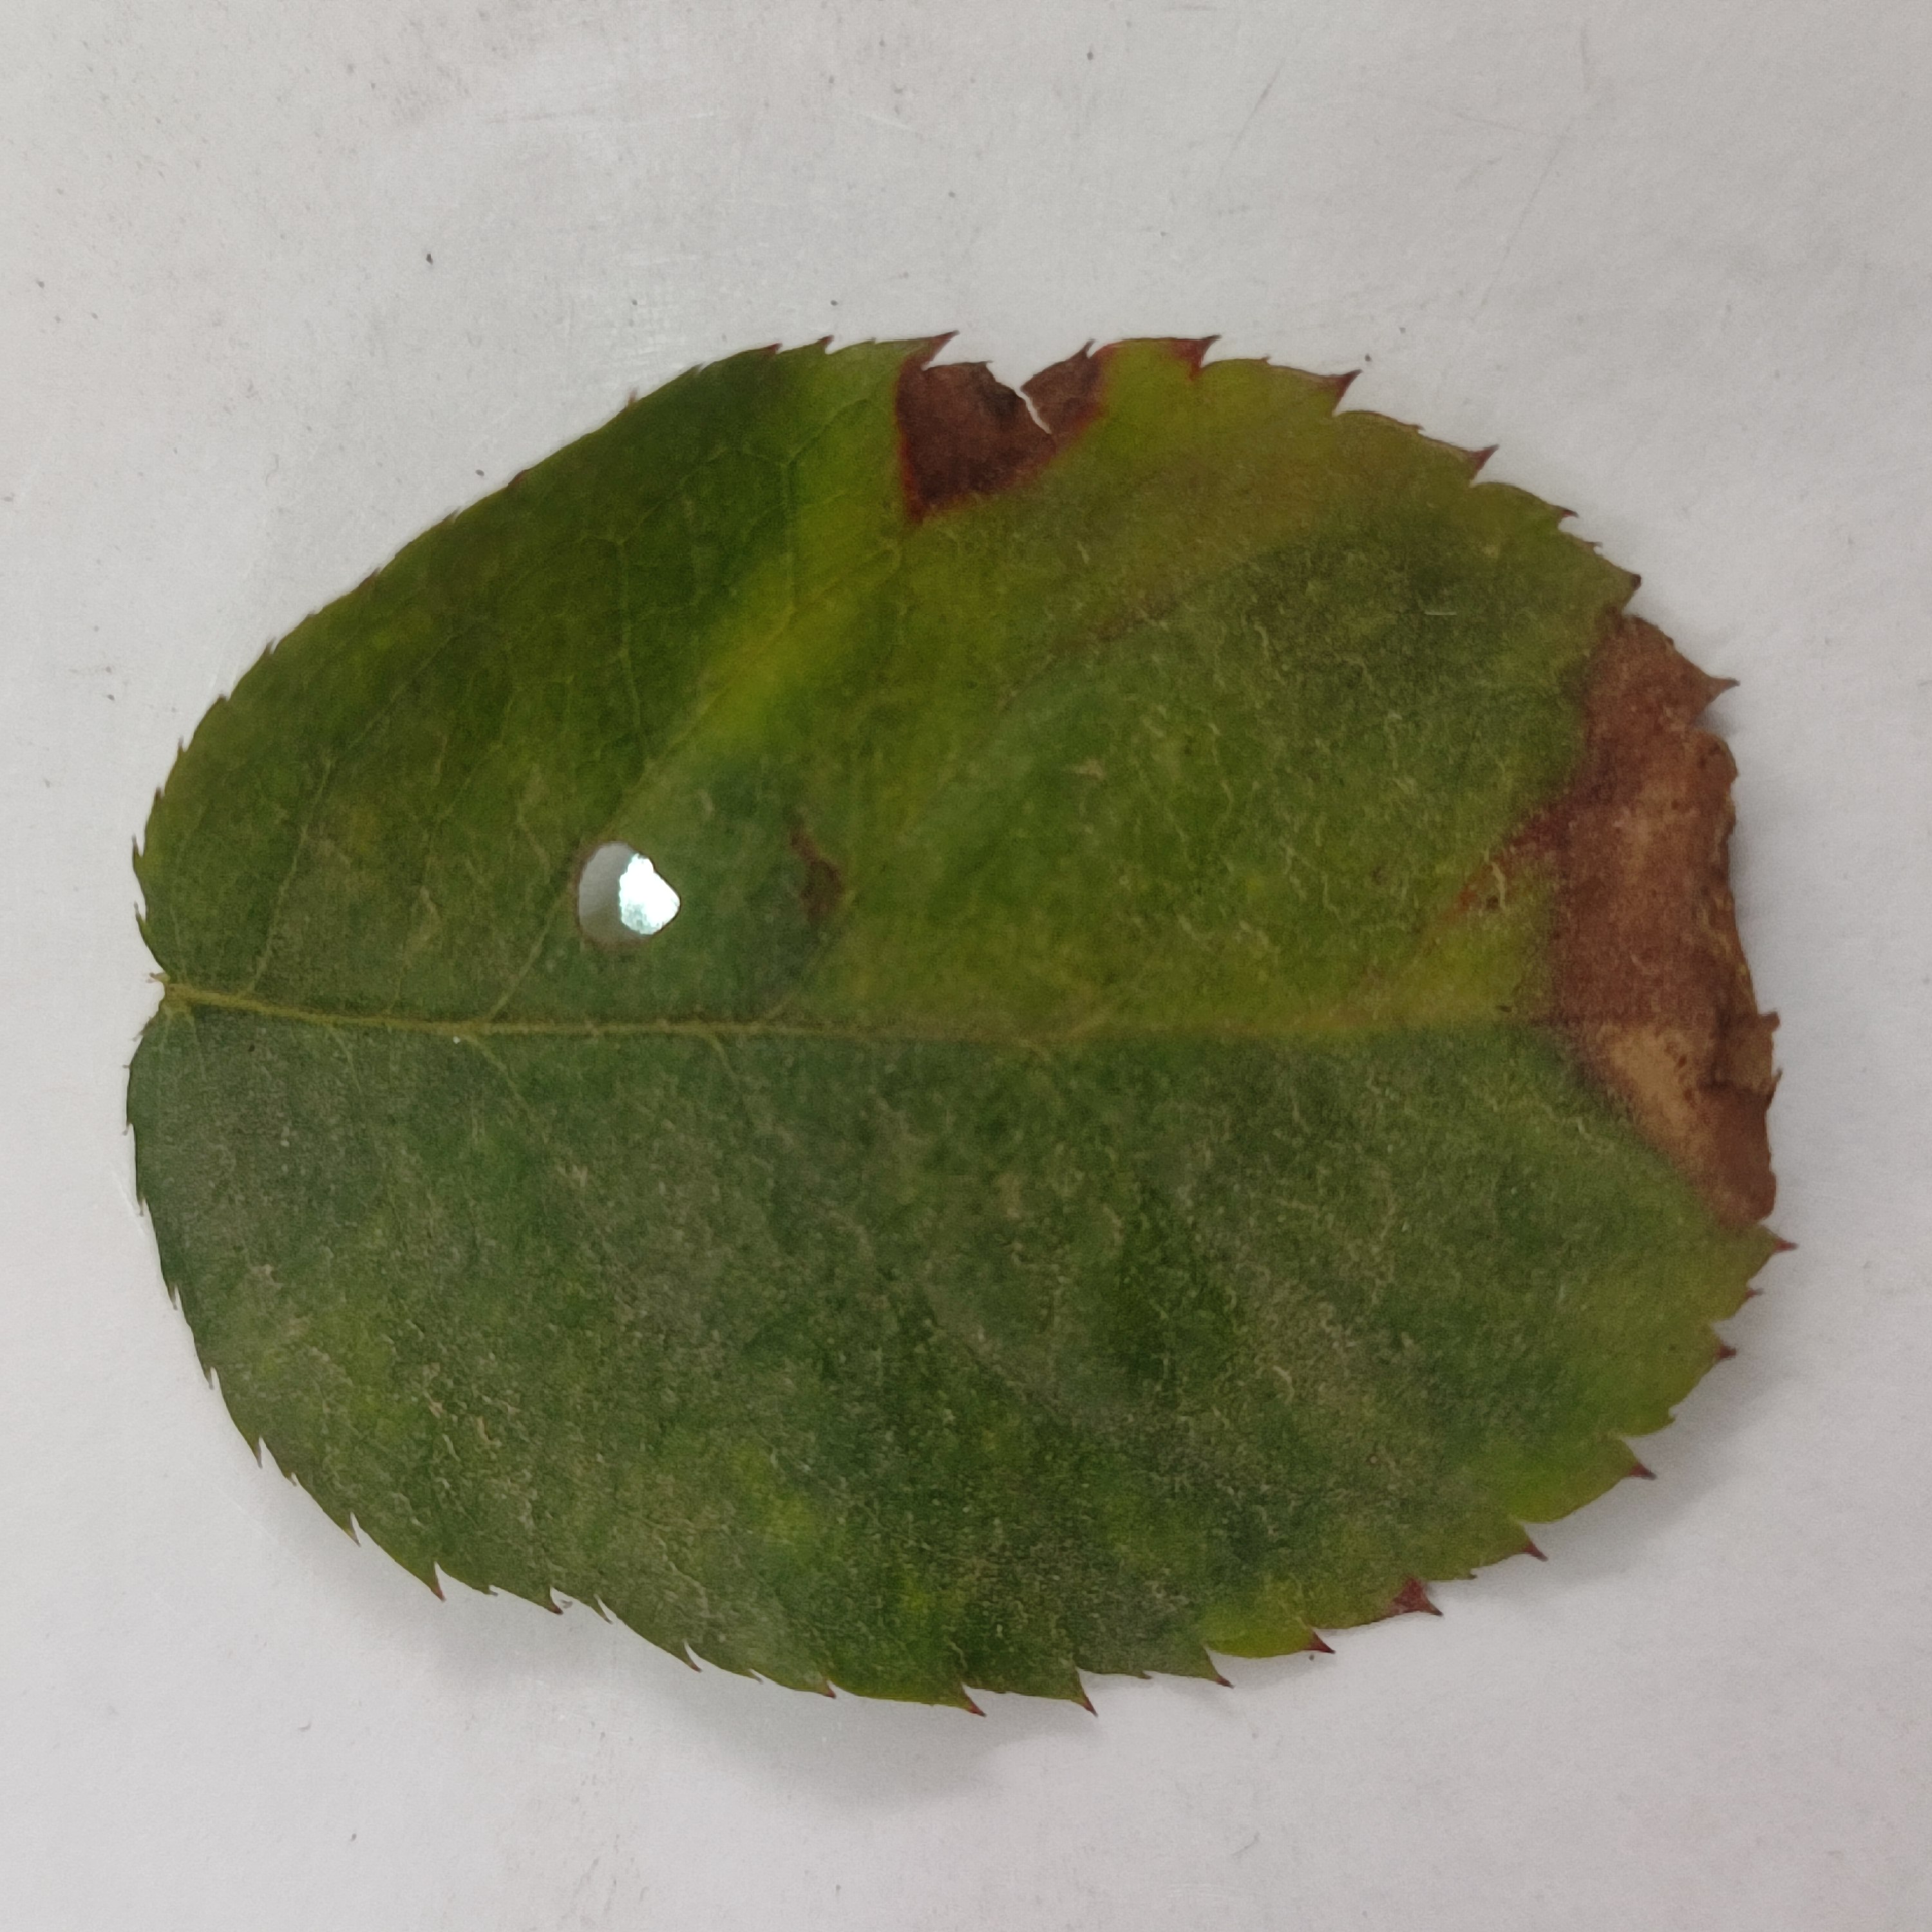
Label: Black Spot